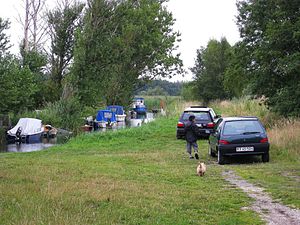
Grund Fjord
Lille marina ved bunden af Grund Fjord. Grund Fjord er netop grund, det vil sige lavvandet. Dybkølede både, eller endog små joller med en motor der stikker for dybt, kan ikke sejle ind i fjorden til marinaen, især ikke ved lavvande i denne tidevandspåvirkede fjordarm.
Grund Fjord er den østvendte arm af Randers Fjord, og en forlængelse af udløbet for Alling Å, der afvander det nordøstlige Djursland. Grund Fjord løber ud i Randers Fjord, hvor denne udvider sig til en rigtig fjord og svinger mod nord, fra at have været en stor å med en gravet sejlrende op til Randers - i forlængelse af Gudenåens nedre løb. Grund Fjord går fra Uggelhuse på sydsiden, ca. 4,5 km mod øst, til engene ved Alling Ås udløb, ca. 2 km vest for Allingåbro.